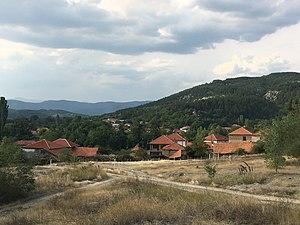
Kosel est un village du sud-ouest de la Macédoine du Nord, situé dans la municipalité d'Ohrid. Le village comptait 586 habitants en 2002.